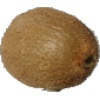
Label: Kiwi 1